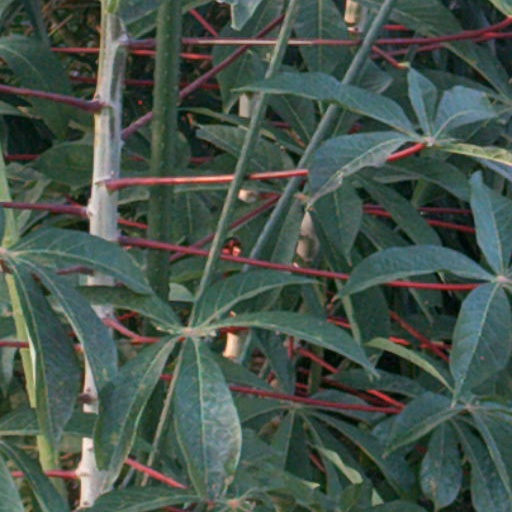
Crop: cassava